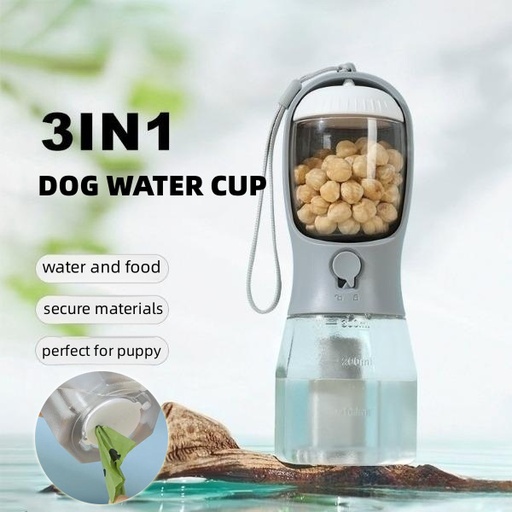
Dog Water Cup Drinking Food Garbage Bag Three-in-one Portable Small Multi-functional Pet Cups Pets Supplies
Brand: Pet Comfort
Category: Animals & Pet Supplies > Pet Supplies > Pet Bowls, Feeders & Waterers > Travel Bowls